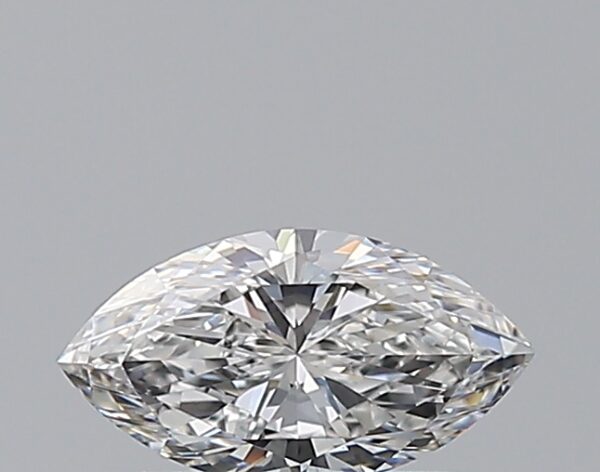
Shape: marquise
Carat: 0.52
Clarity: IF
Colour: E
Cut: EX
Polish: EX
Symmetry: VG
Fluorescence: F
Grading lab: GIA
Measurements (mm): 7.81 x 4.18 x 2.71